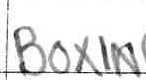
Label: boxing